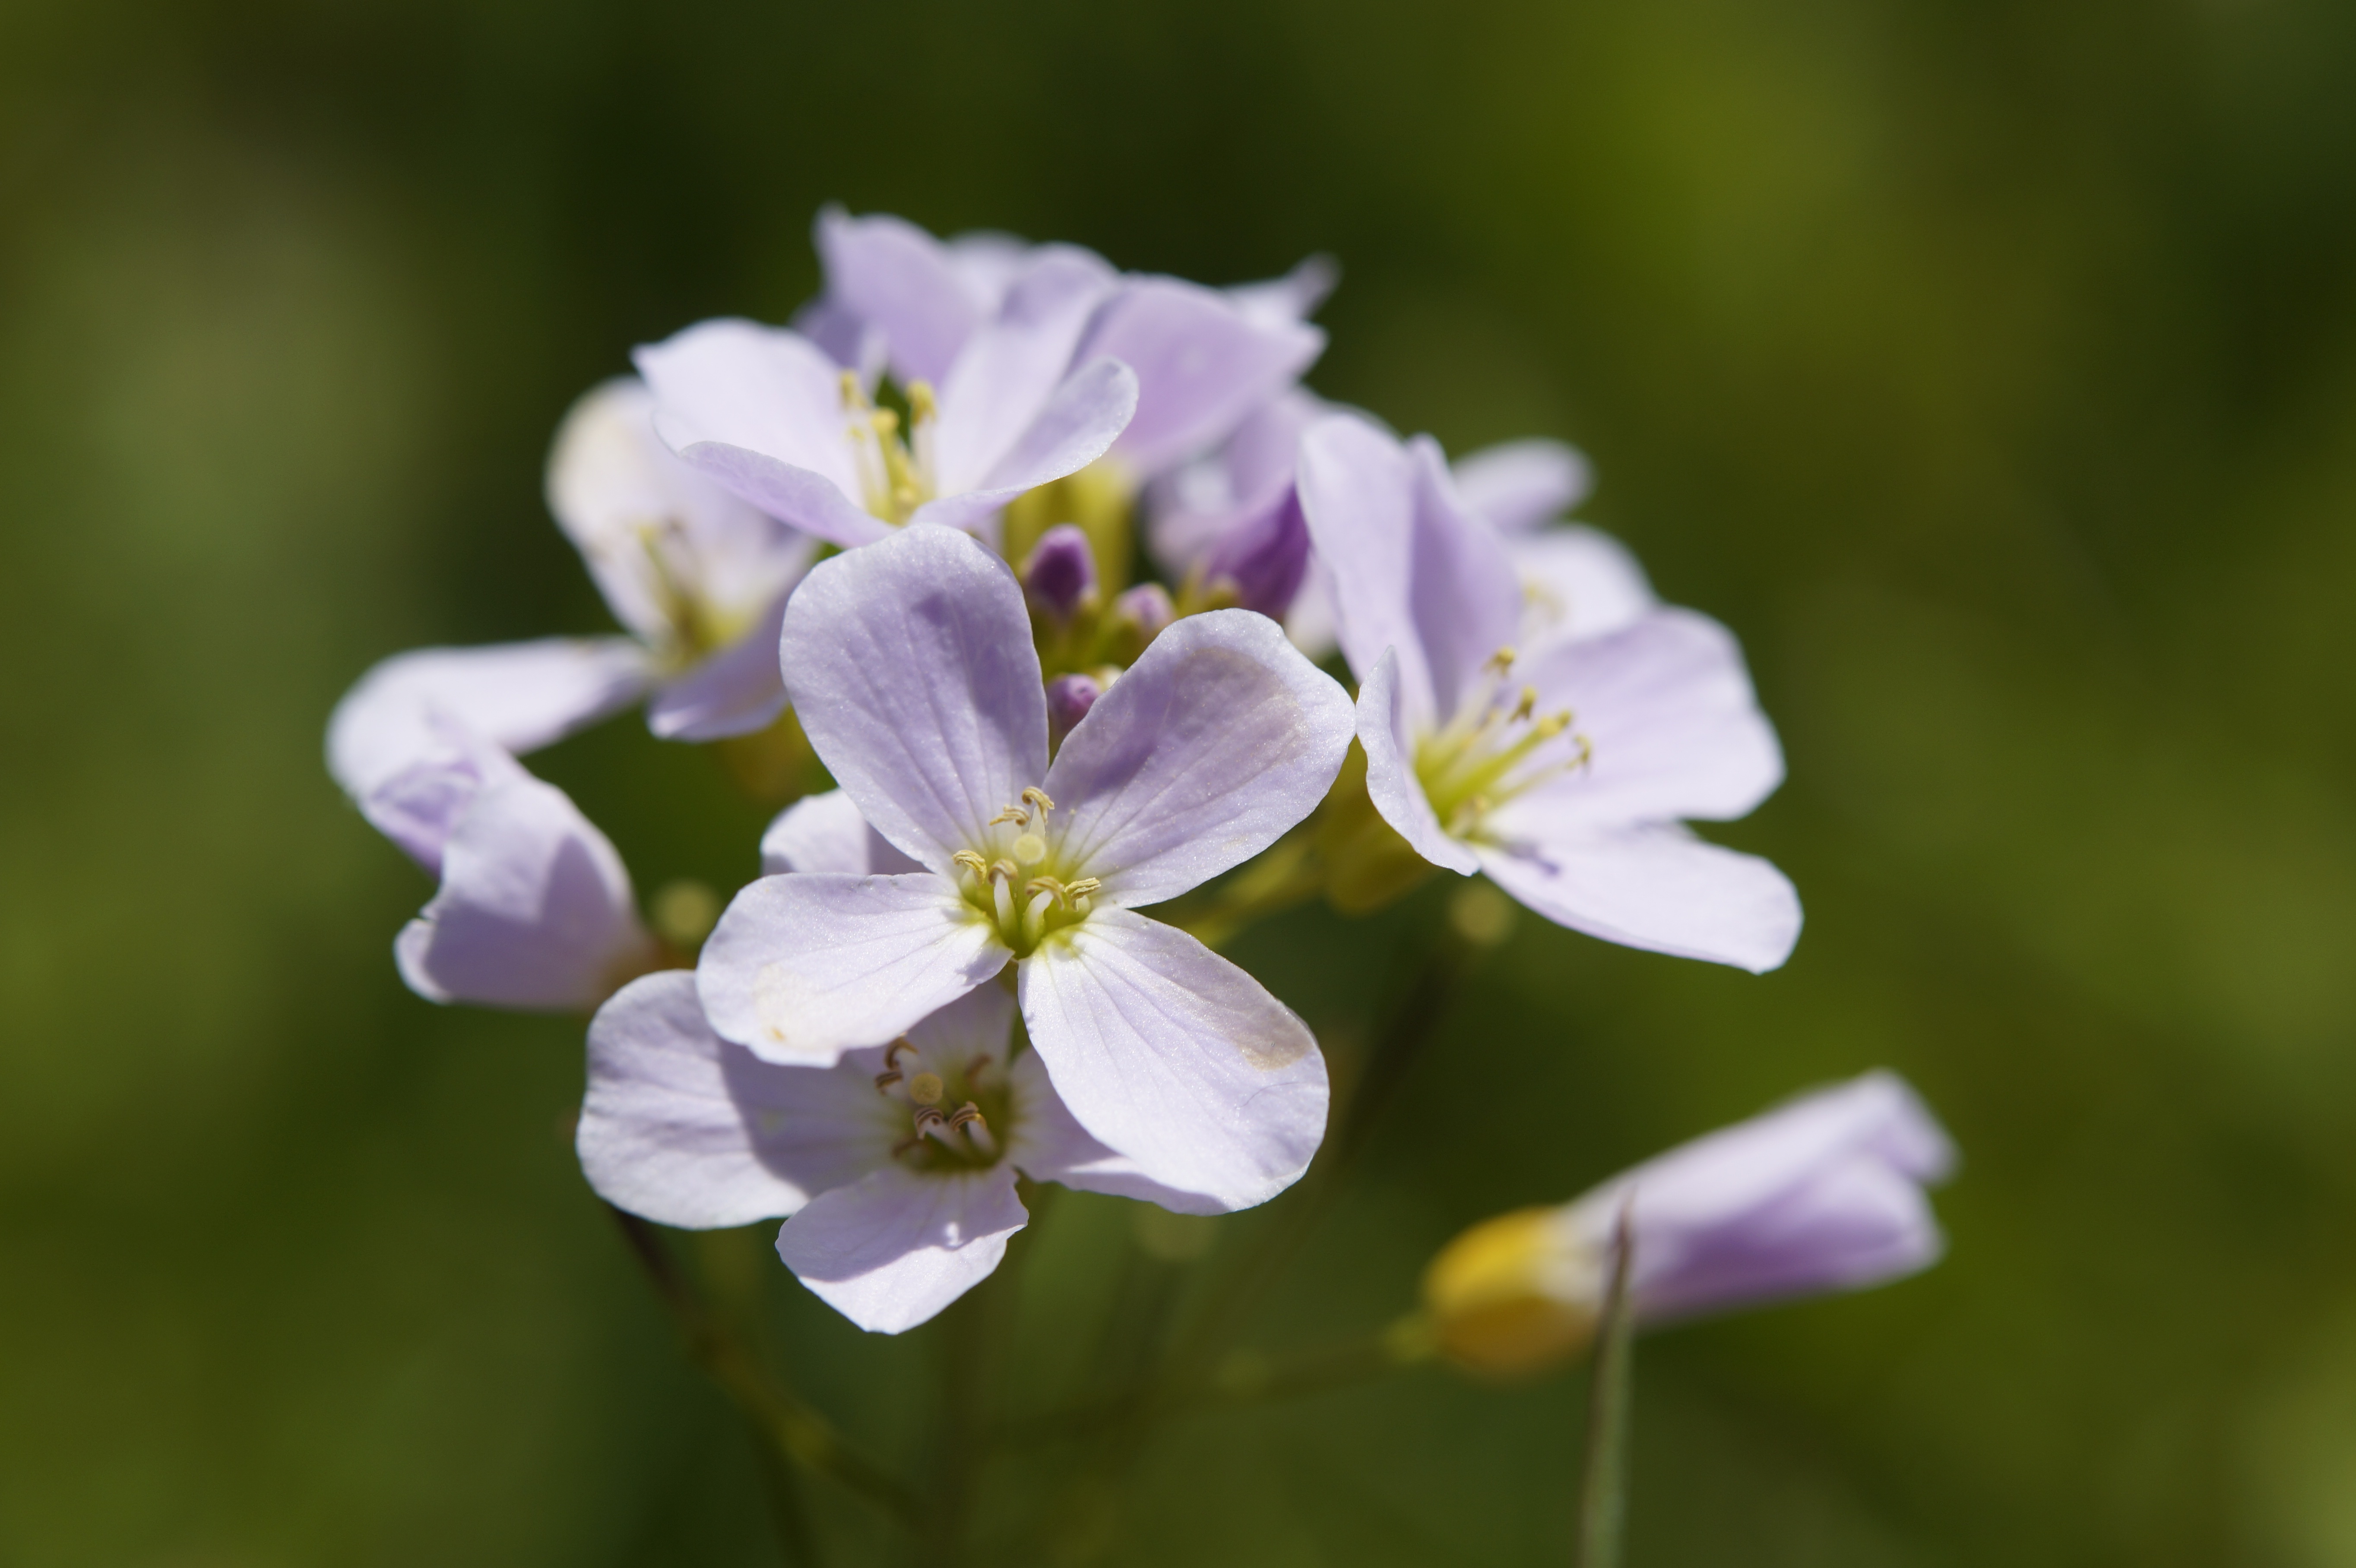
nature, blossom, plant, meadow, flower, purple, petal, bloom, spring, macro, botany, garden, pink, close, flora, wildflower, close up, violet, macro photography, flowering plant, grassland plants, cuckoo flower, smock, pointed rain, land plant, dame's rocket